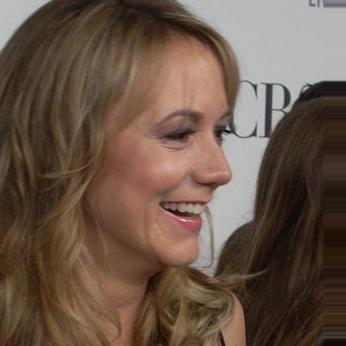
Age: 36